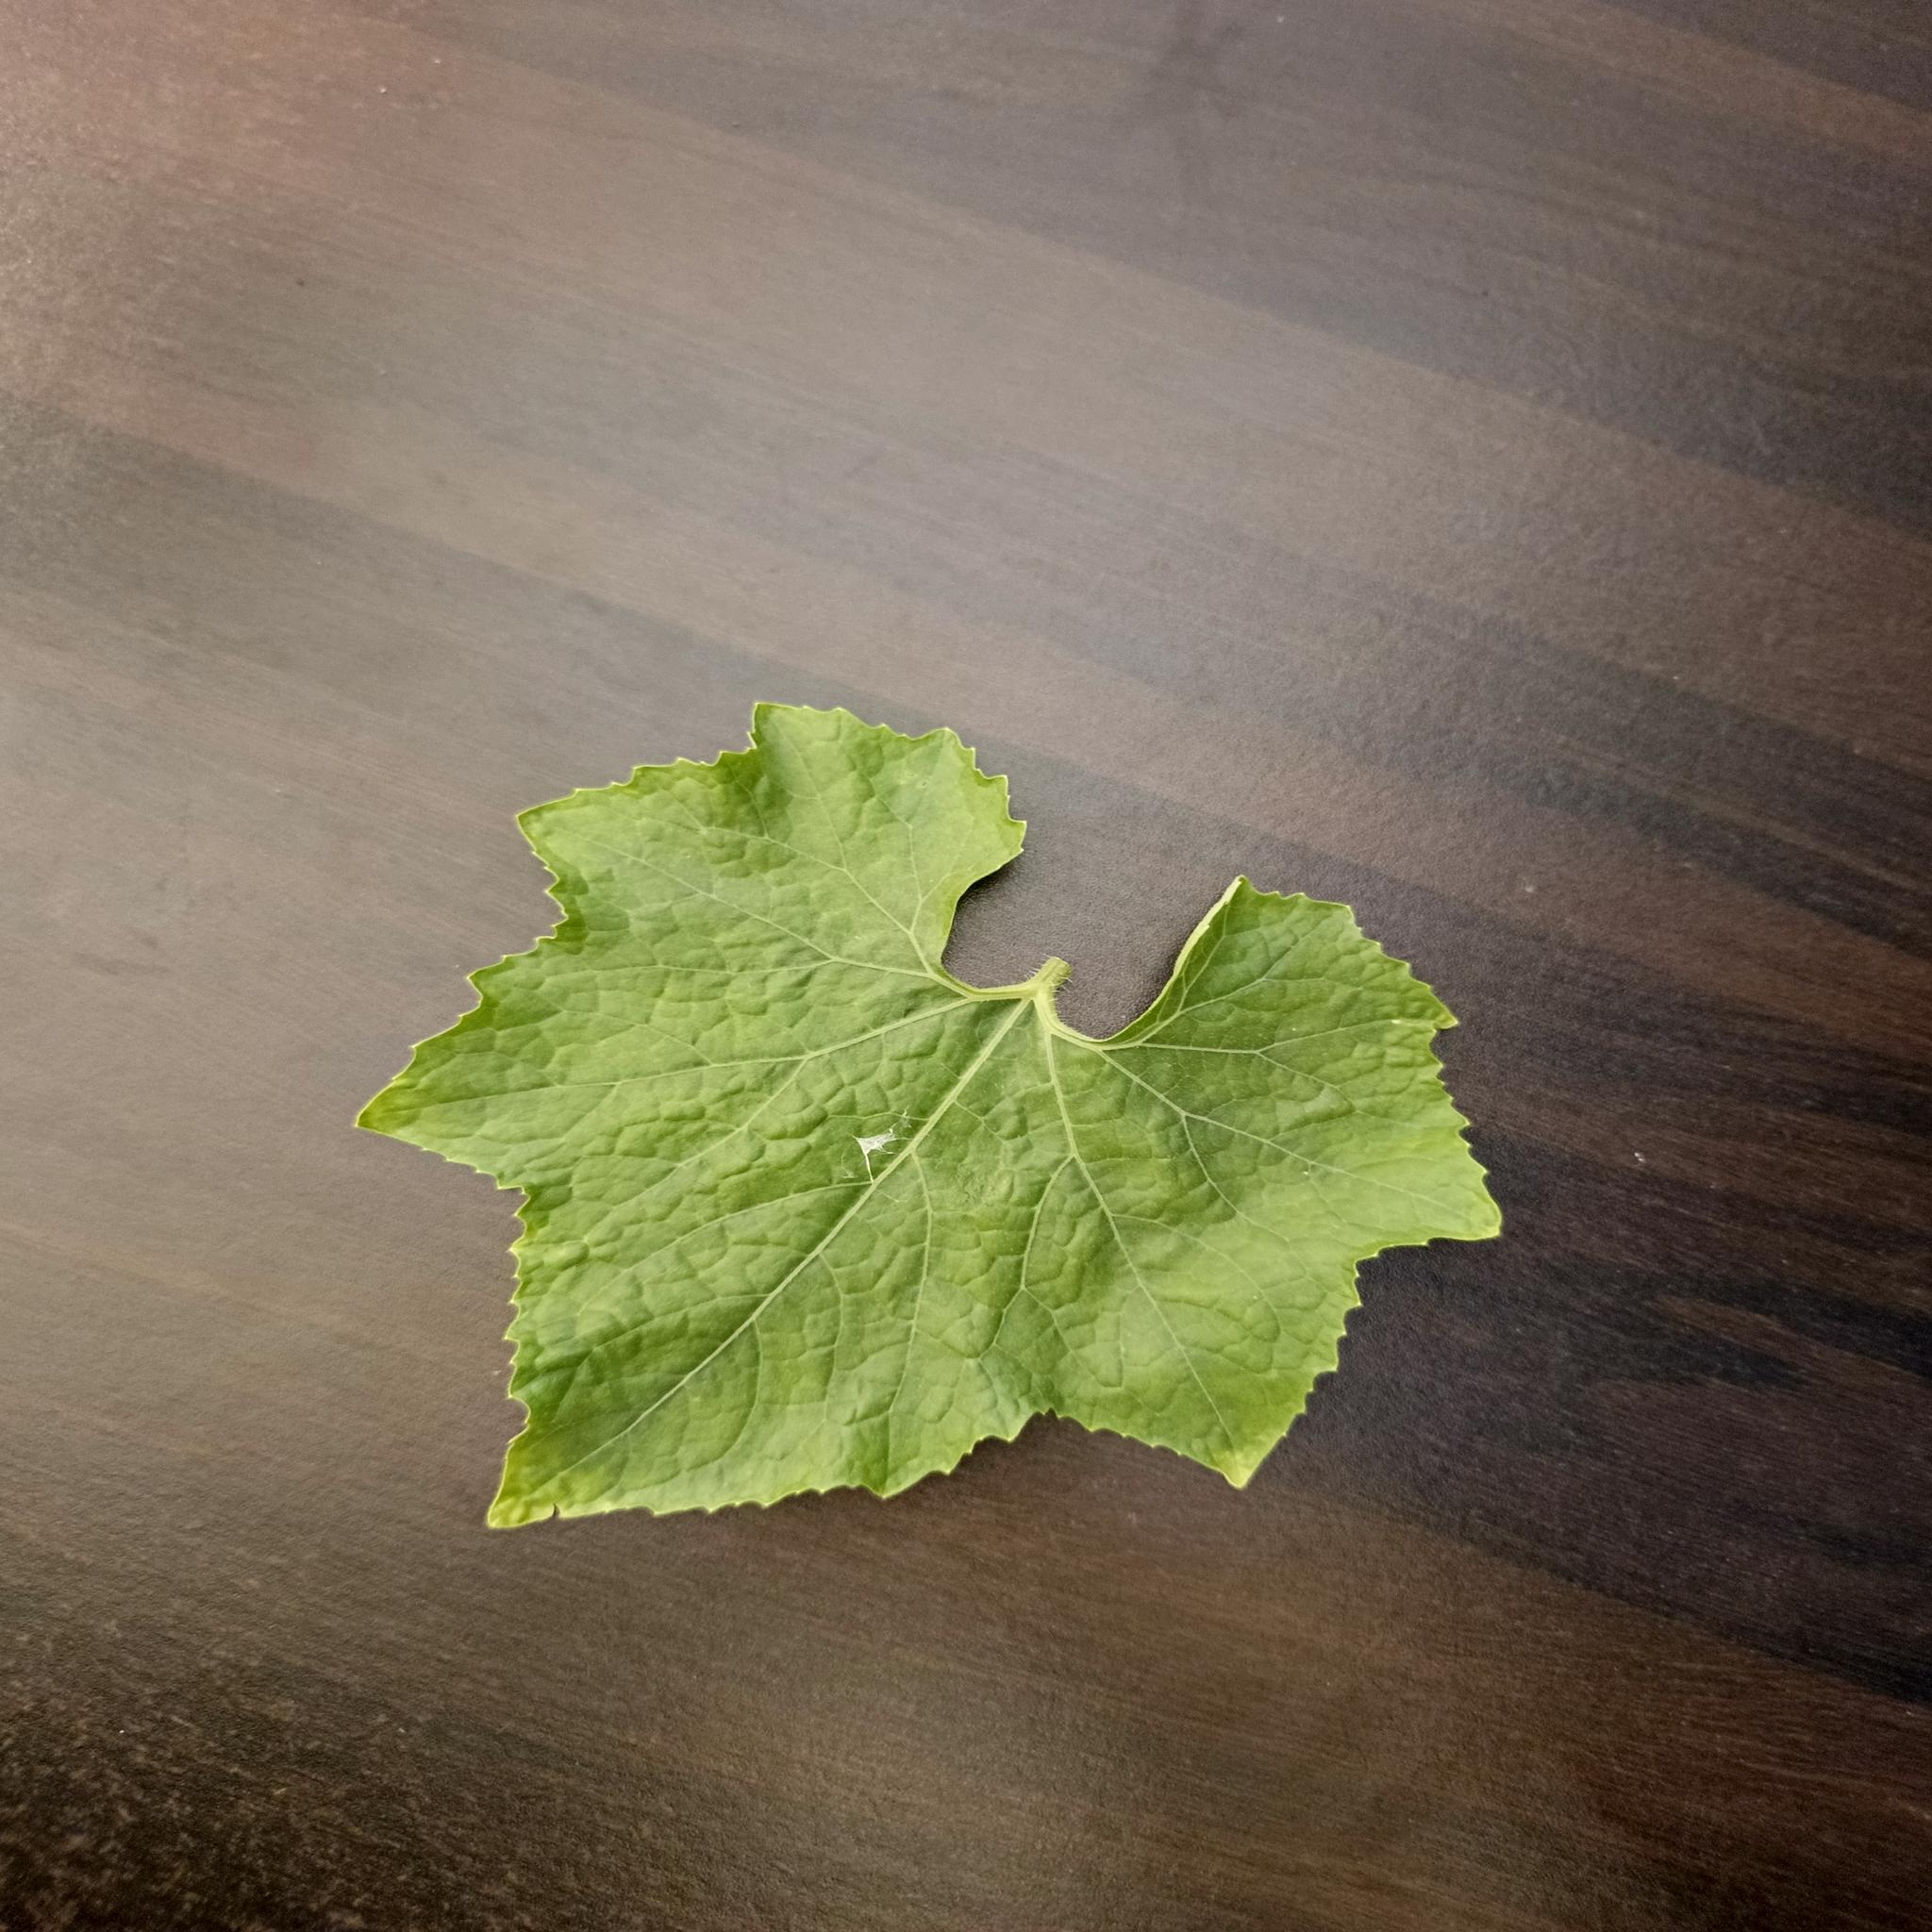
Label: Healthy